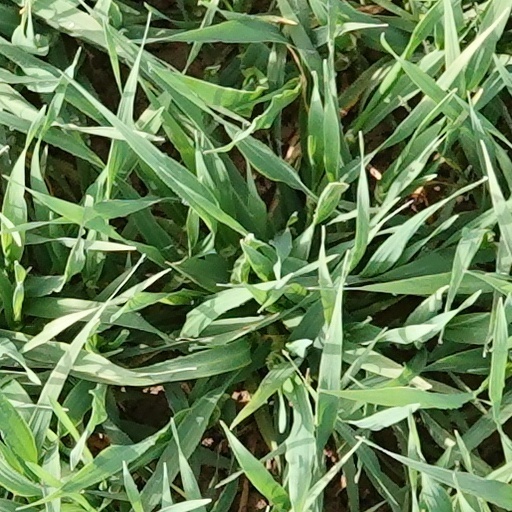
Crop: wheat